Ricardo Rodriguez (wrestler)

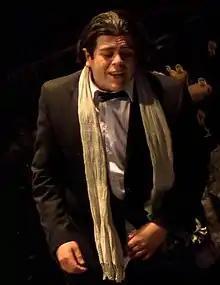
Rodriguez in 2011

Rodriguez came to the aid of the Spanish announce team at on December 16, who were being heckled by 3MB (Drew McIntyre, Heath Slater, and Jinder Mahal). As 3MB turned on Rodriguez, Del Rio came to his aid, signalling a face turn for the duo. The turn was further cemented the next night at "Raw" in a similar situation as Rodriguez came to the aid of Tommy Dreamer, who was being assaulted by The Shield, but Rodriguez ended up being attacked himself. On the December 28 "SmackDown", Rodriguez was randomly selected to be the next contender for Big Show's World Heavyweight Championship, but Show knocked him out backstage, starting a feud between Del Rio and Show. Rodriguez received his title match against Show on the December 31 "Raw"; as Rodriguez was about to lose, Del Rio interfered and attacked Show, causing Rodriguez to lose via disqualification. After Del Rio defeated Show to win the World Heavyweight Championship in January 2013, Rodriguez started bringing a bucket to the ring. During Del Rio's title defense against Show at the Royal Rumble, Rodriguez duct-taped Show's legs to the ring ropes to ensure that Del Rio won the Last Man Standing match; the next week, Show attacked Rodriguez twice. During Del Rio's next feud with Jack Swagger, Rodriguez suffered a storyline broken ankle due to Swagger's attack. On the edition of April 29 of "Raw", Rodriguez defeated Zeb Colter and Big E Langston in a triple-threat match, giving Del Rio the right to choose the stipulation for his World Heavyweight Championship match at Extreme Rules.